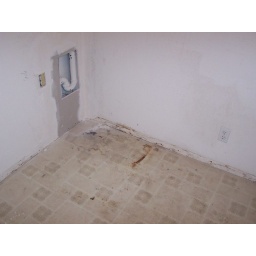
Repair in progress on laundry room damage to wall / floor